Hall Vector 1

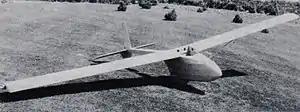

The Hall Vector 1 is an American high-wing, ultralight glider that was designed by Stan Hall for serious cross-country flights.